City of Stonnington

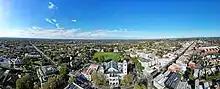
Aerial panorama of Malvern Town Hall intersected by Glenferrie Road and High Street. April 2023.

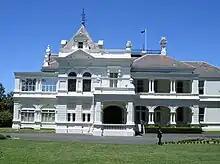
Stonington mansion after which the City of Stonnington was named

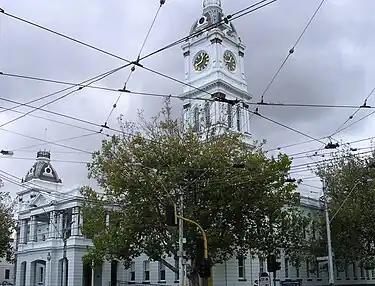
Malvern Town Hall

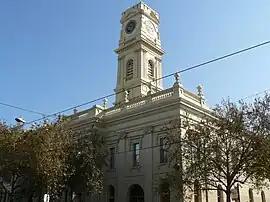
Prahran Town Hall now houses a library and council offices

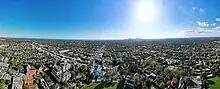
Aerial panorama of Malvern facing west towards the Melbourne skyline and Port Philip Bay. April 2023.

Prior to European settlement, the land of the City of Stonnington was occupied by the Wurundjeri, an Indigenous Australian Woiwurrung speaking people of the Kulin nation.